Jokhang

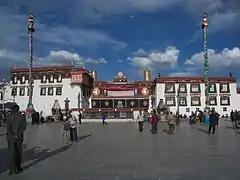
The Jokhang, with Barkhor Square in front

The Jokhang, historically known as the Rasa Trulnang (ra sa 'phrul snang) or Qoikang Monastery or Zuglagkang ( or Tsuklakang), is considered the "heart of Lhasa". The Jokhang consists of a Tibetan Buddhist temple, its temple complex, and a Gelug school monastery. Located in Barkhor Square, it was built in c.640 by King Songsten Gampo to house the Jowo Mikyo Dorje, a statue of Akshobhya Buddha, brought to Tibet by his Nepalese queen, Bhrikuti. Another statue, the Jowo Shakyamuni, brought by his Tang Chinese queen Wencheng, is currently housed in the temple and the Jowo Mikyo Dorje is housed in the Ramoche, in Lhasa.